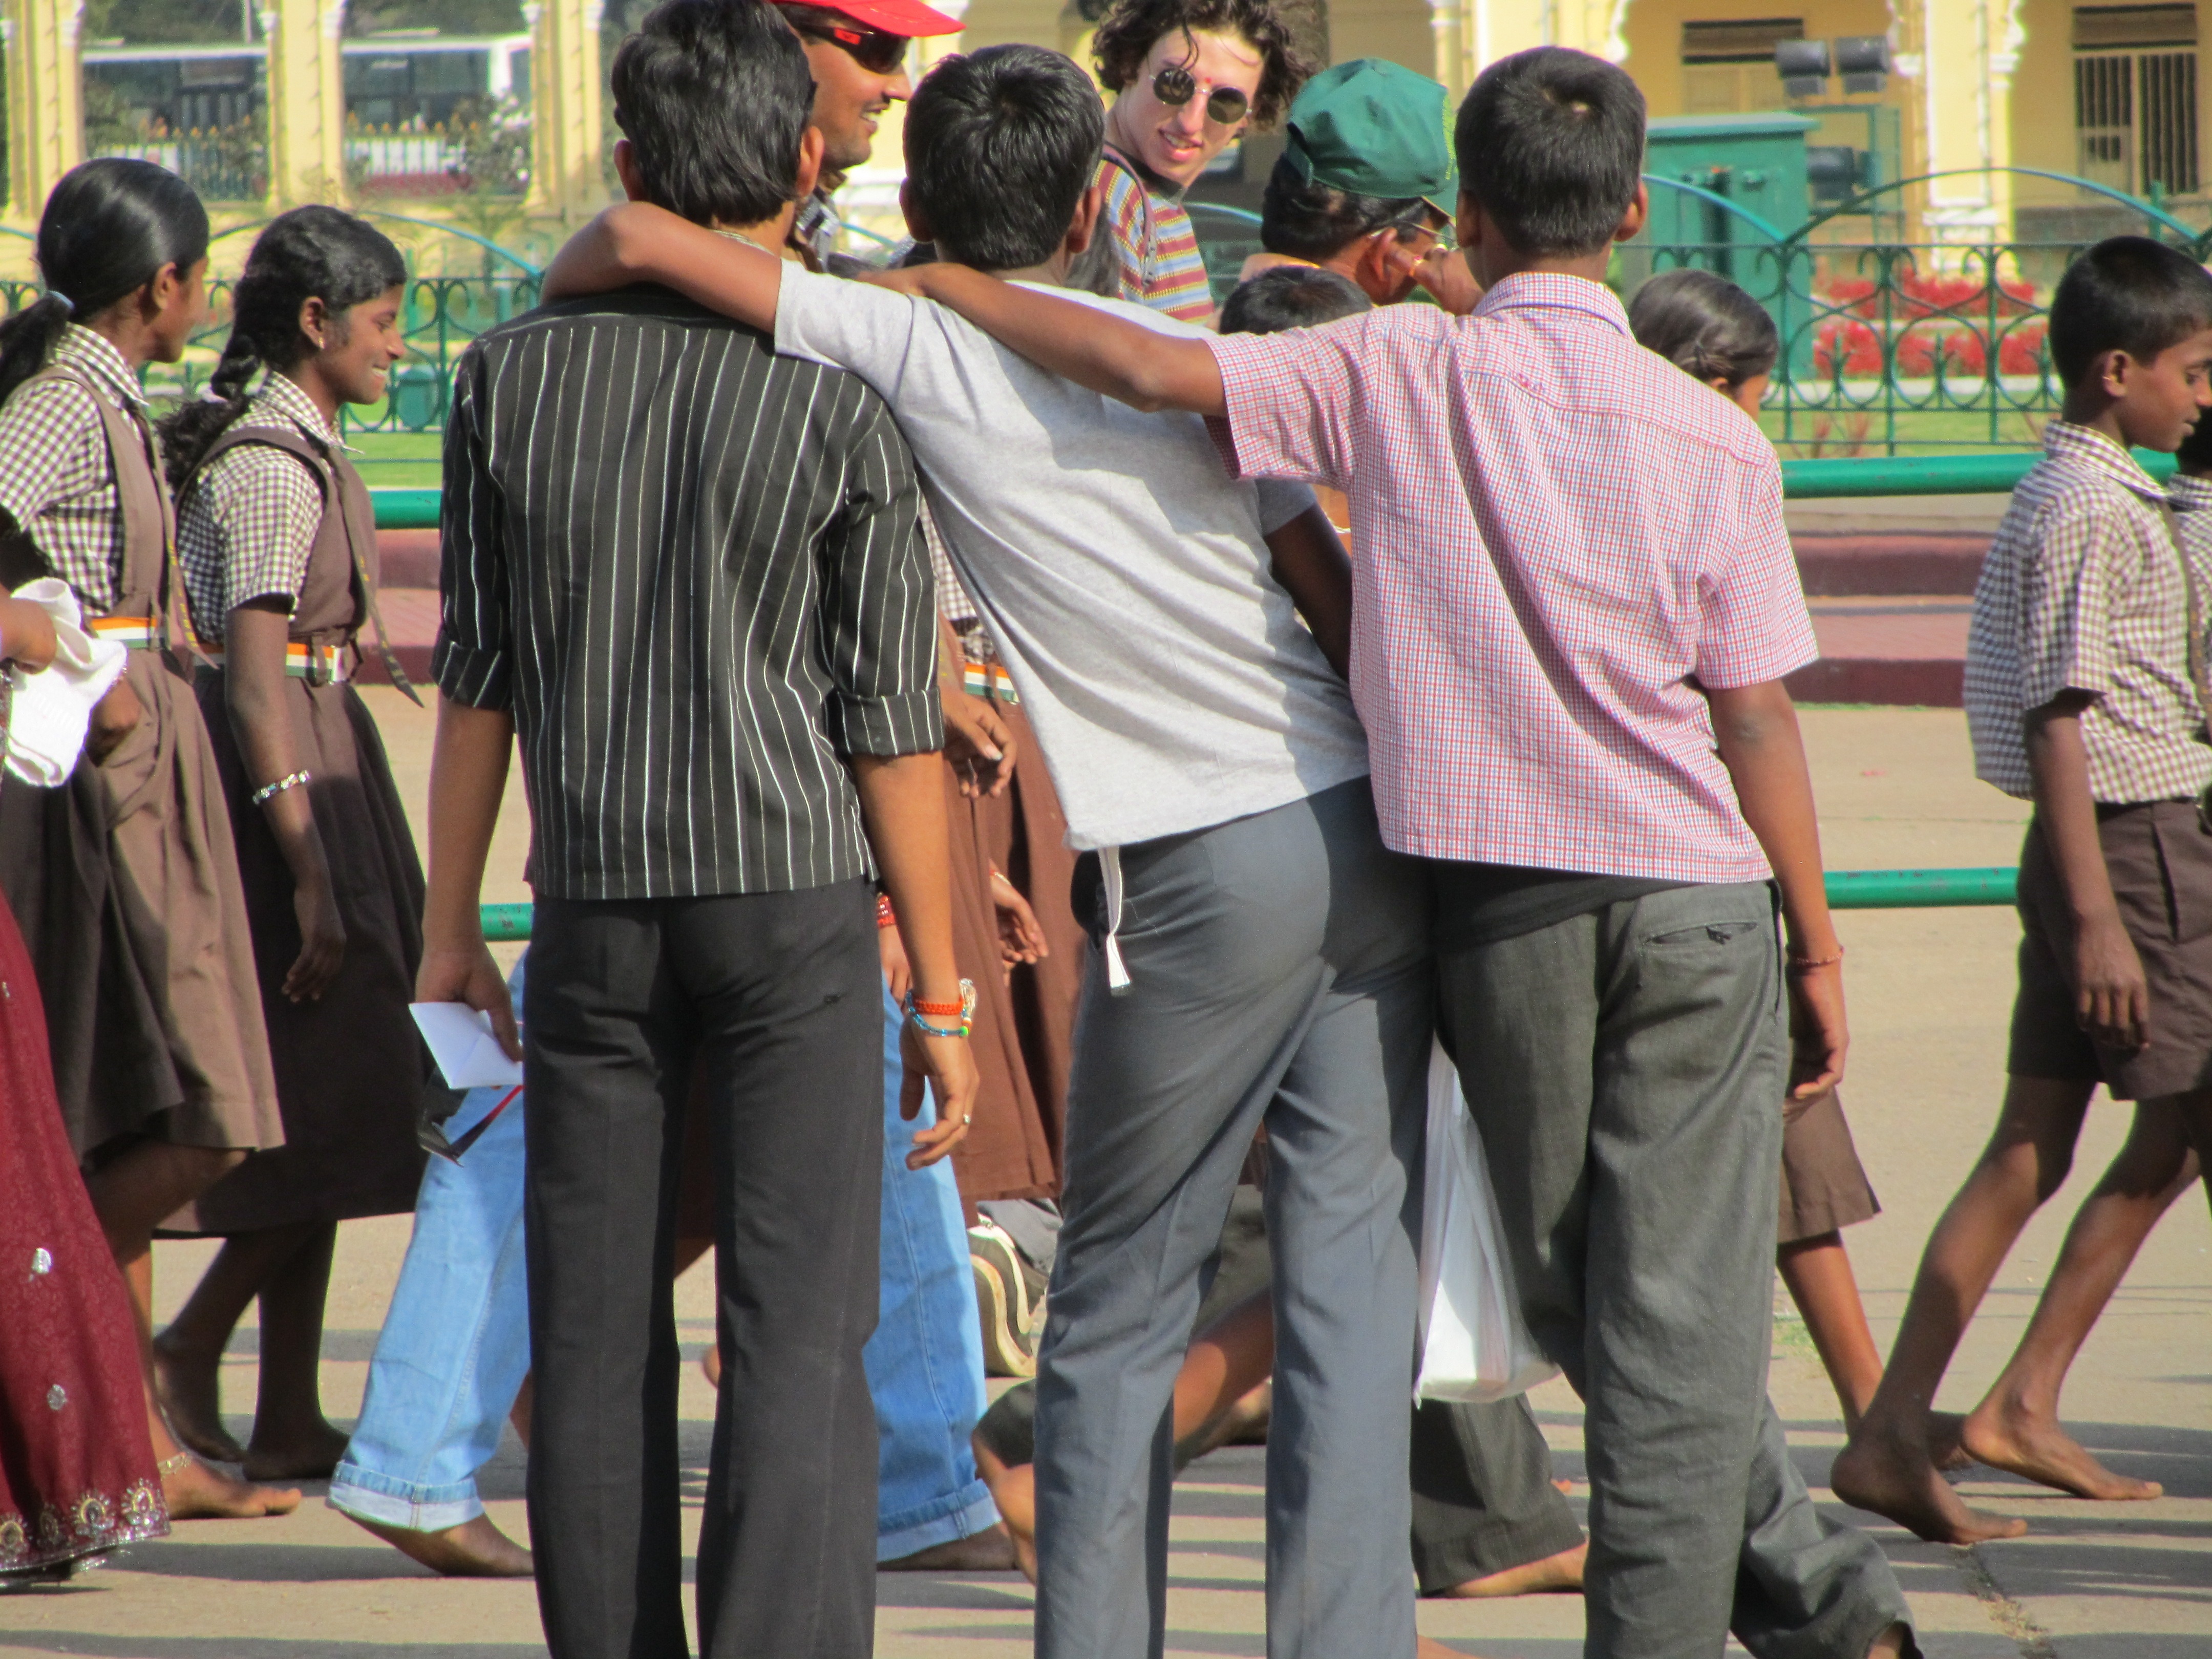
people, boy, crowd, youth, friends, best friends, social group